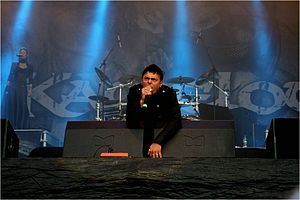
Norway Rock Festival / Norway Rock Festival 2010 (7. - 11. juli)
Kamelot i 2010
Norway Rock Festival var en årlig musikfestival som blev afholdt i Kvinesdal, Norge. Festivalen strakte sig over tre dage, og blev arrangeret første gang i 2006. I 2010 havde festivalen 5-års jubilæum og blev udvidet til 4 dage. Året efter måtte festival dog erklære sig konkurs efter et underskud på 2 mio. NOK i 2011.